PSFS Building

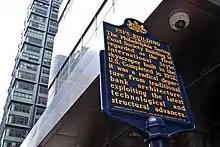
Historical marker for the building at 1200 Market Street

In the 1920s, banks such as Girard Trust Company and other businesses such as Wanamaker's and Sun Oil Company were expanding by building skyscrapers in Center City Philadelphia. To replace their Walnut Street headquarters, the Philadelphia Saving Fund Society (PSFS) began planning a new building on Market Street at the former location of the William Penn Charter School. Under direction of bank President James M. Wilcox, they began seeking designs for a new building. The proposal submitted by architects William Lescaze and George Howe was accepted by the board of directors in November 1930. During the 1920s, Howe worked for the firm Mellor, Meigs and Howe where he designed two Beaux-Arts styled bank branches for PSFS.